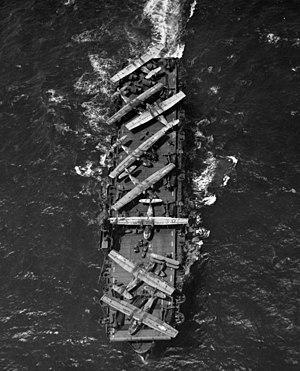
Les porte-avions d'escorte de la marine américaine ont joué un rôle important lors de la Seconde Guerre mondiale en participant à la victoire alliée sur les sous-marins allemands, pendant la Bataille de l'Atlantique et en apportant un appui aérien indispensable lors d' opérations amphibies majeures, tant en Europe que sur le théâtre du Pacifique. Ils ont également joué un rôle moins connu mais tout aussi indispensable en soulageant les porte-avions d'escadre des missions de formation des pilotes, de protection des convois logistiques dans le Pacifique et de transport d'aviation.